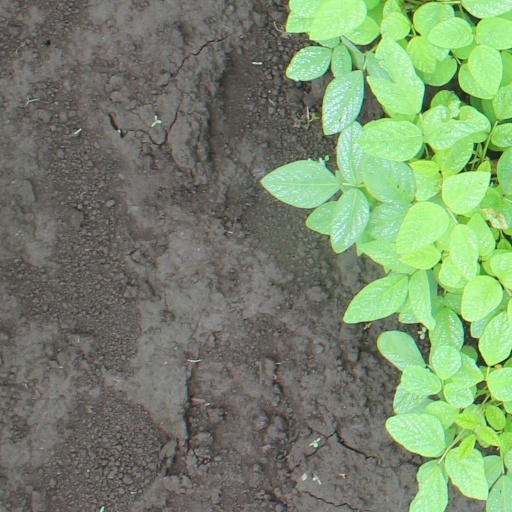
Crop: soybean